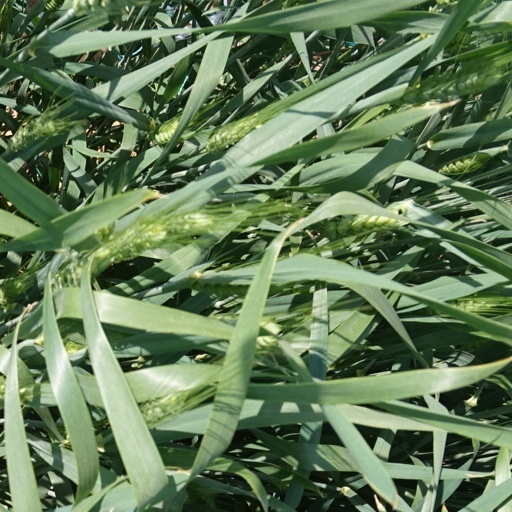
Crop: wheat